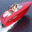
Label: ship